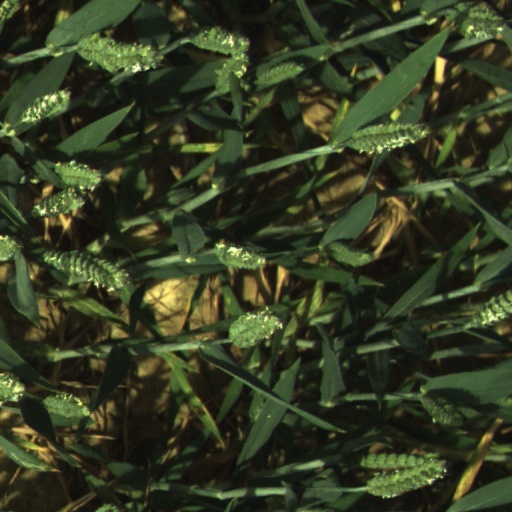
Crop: wheat